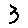
Label: 3